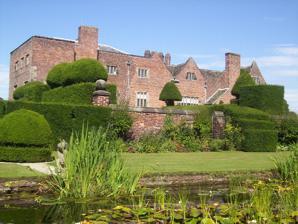
Building: Peover Hall
Country: United Kingdom
Year built: 1585
Historic site in Cheshire, England Peover Hall Peover Hall Location Peover Superior , Cheshire , England Coordinates 53°15′29″N 2°20′32″W / 53.2581°N 2.3422°W / 53.2581; -2.3422 OS grid reference SJ 772 735 Built for Sir Ralph Mainwaring Listed Building – Grade II* Designated 5 March 1959 Reference no. 1329813 Location in Cheshire Peover Hall ( / ˈ p iː v ər / PEE -vər ) is a country house in the civil parish of Peover Superior , commonly known as Over Peover, Cheshire , England.  It is recorded in the National Heritage List for England as a designated Grade II* listed building . History The house was refaced in 1585 and was built for Sir Ralph Mainwaring. There have been alterations and additions to the house in around 1653–56, around 1764, around 1944 and in 1966. It was originally planned as an H- shaped house but this plan was abandoned around 1590. In 1654 a stable block was built.  The alterations in the 1760s included a wing at a right-angle to the house (added c.1764), making it a T-shape, and a new stable block and coach house.  In 1919 the Mainwaring family sold the house to John Graham Peel and it was sold again to Harry Brooks in 1940.  During the Second World War the house was requisitioned and used by General George Patton and his staff. The hall was also used as a prisoner of war camp, and as a resettlement home for allied prisoners of war and for English people repatriated after the partition of India . It was returned to the Brooks family in 1950.  The 1760s wing was in poor condition and was demolished in 1964, taking the house from 21 to 11 bedrooms, other modifications were made too, including a new entrance. Architecture and contents The house is built in red brick with stone dressings and a tiled roof.  The early parts of the house are partly two-storeyed with gables and partly three-storeyed with flat roofs. The windows are mullioned and transomed . The house is roughly rectangular in shape with an entrance corridor which runs across its depth.  On the left of the corridor is a small sitting room which contains woodwork and furniture from the 16th century.  At the centre of the ground floor is the dining room which includes wooden pilasters which were formerly in Horsley Hall , Clwyd , and paintings and furniture from the 18th century. Also on the ground floor is the morning room in which is a set of bookcases from Oteley , a seat of the Mainwaring family in Shropshire . On the first floor are the drawing room and 5 bedrooms.  The drawing room is in the centre of the building and contains early 18th-century panelling, 17th and 18th-century furniture, and another set of bookcases from Oteley.  On the top floor are 6 further bedrooms and the long gallery which contains antique furniture and toys.  The kitchen in the basement has two large fireplaces and it also contains arms and armour . Surrounding buildings and gardens Main article: Peover Hall Stable Block The stable block is dated 1654 and is listed at Grade I. It contains Tuscan style columns at the end of each stall and a decorated panelled ceiling. It is built in red brick on a stone plinth , with stone dressings and a slate roof.  It is in two storey and has nine bays.  On its roof is a cupola with a clock face.  The coach house is listed at Grade II. Also listed at Grade II are ashlar gatepiers and wrought iron gates which came from Alderley Park, and a mounting block dating from the mid 18th century. The hall has a formal garden and stands in a landscape park .  The landscape park was probably landscaped by William Emes after the alterations to the house in 1764. The formal gardens were laid out between 1890 and 1905 for Sir Philip Tatton Mainwaring.  They were remodelled by Hubert Worthington during the 1920s, and were further developed from the 1960s by the Brooks. The gardens are listed at Grade II on the Register of Parks and Gardens of Special Historic Interest in England . The gardens are open to the public at advertised times and tours of the house are available. See also Cheshire portal Grade II* listed buildings in Cheshire East Listed buildings in Peover Superior St Lawrence's Church, Over Peover References